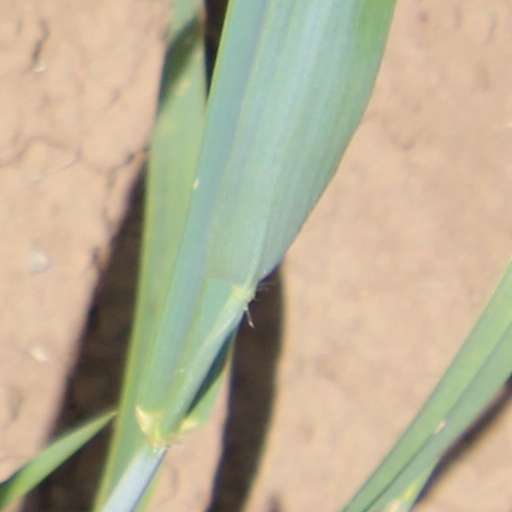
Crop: wheat